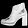
Label: Ankle boot